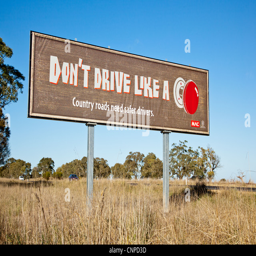
dont drive like a knob .